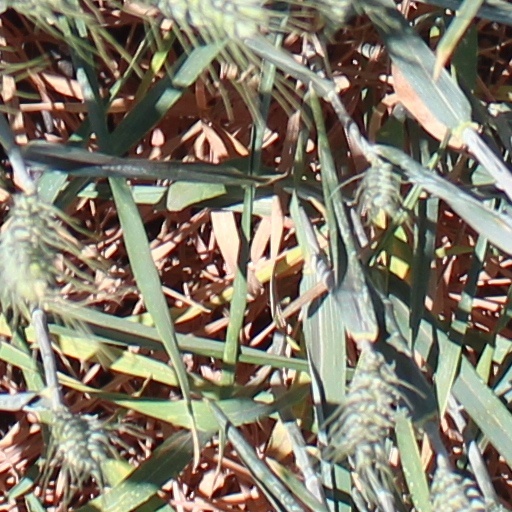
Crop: wheat